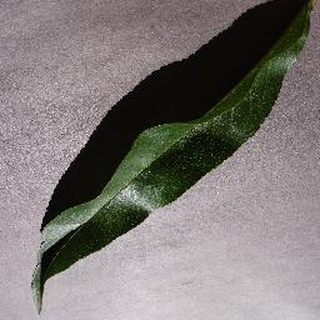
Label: healthy_peach